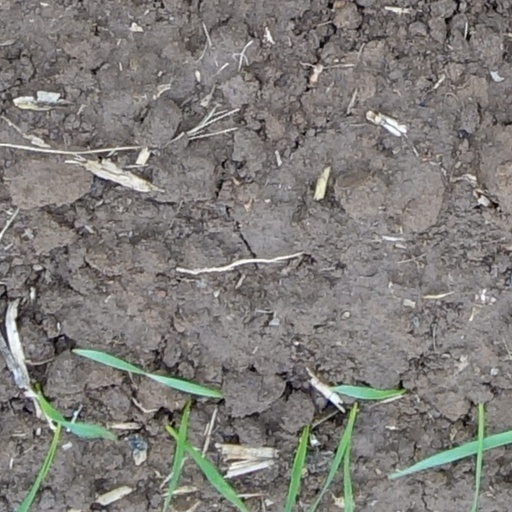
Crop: wheat